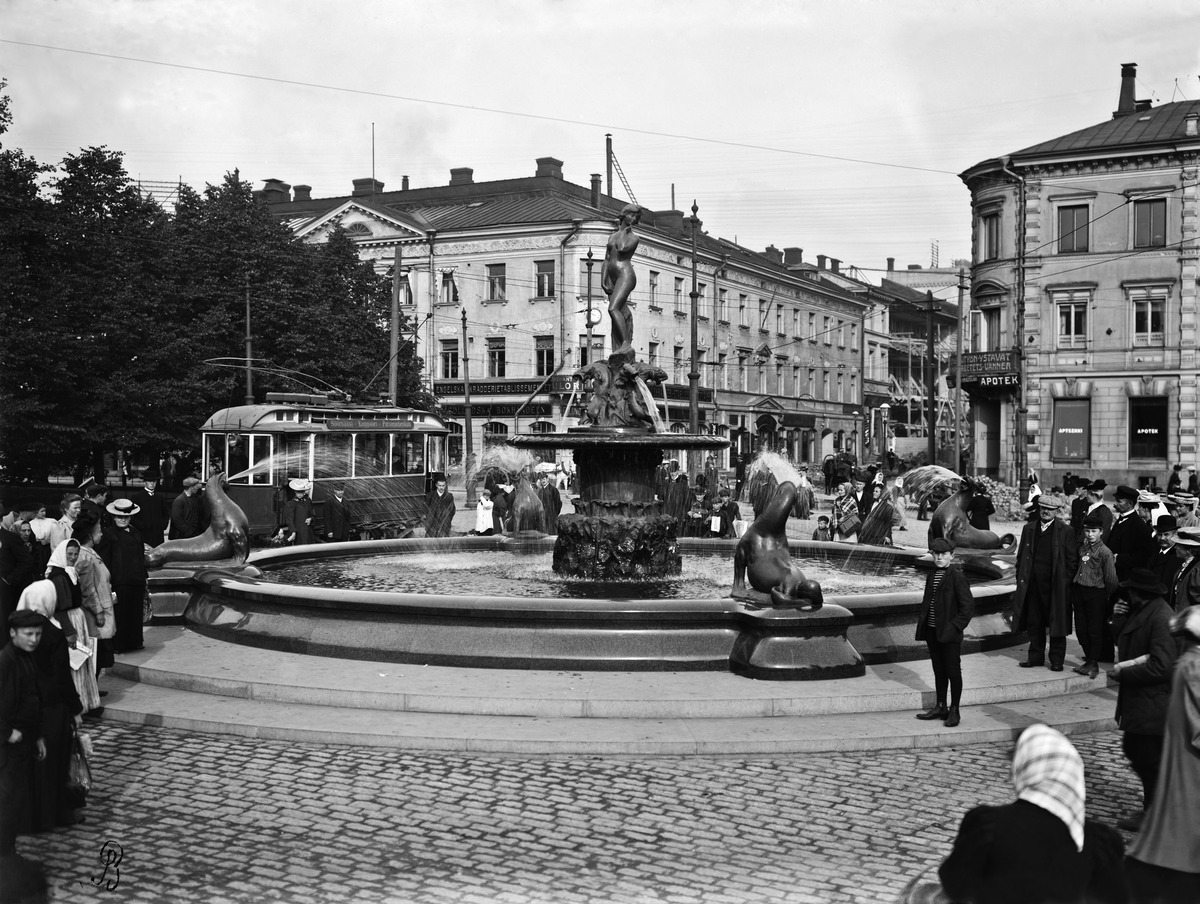
Havis Amanda -suihkukaivo Kauppatorilla paljastustilaisuuden jälkeen
sisällön kuvaus: Havis Amanda -suihkukaivo Kauppatorilla paljastustilaisuuden jälkeen.

Taustalla Pohjoinen Esplanaadikatu (Pohjoisesplanadi ) 19. - Unioninkatu 28. Kuvanveistäjä Ville Valgren 1908.

Vrt. N269 mustavalkoinen
Kuvaaja: Brander, Signe, valokuvaaja
Ajankohta: kuvausaika 1908
Paikka: Suomi, Uusimaa, Helsinki, Kaartinkaupunki Helsinki, Kauppatori. Pohjoisesplanadi 19. - Unioninkatu 28
Aiheet: aukiot torit, joukkoliikenne, raitiovaunut, jalankulkijat, pukeutuminen päällysvaatteet, patsaat veistokset